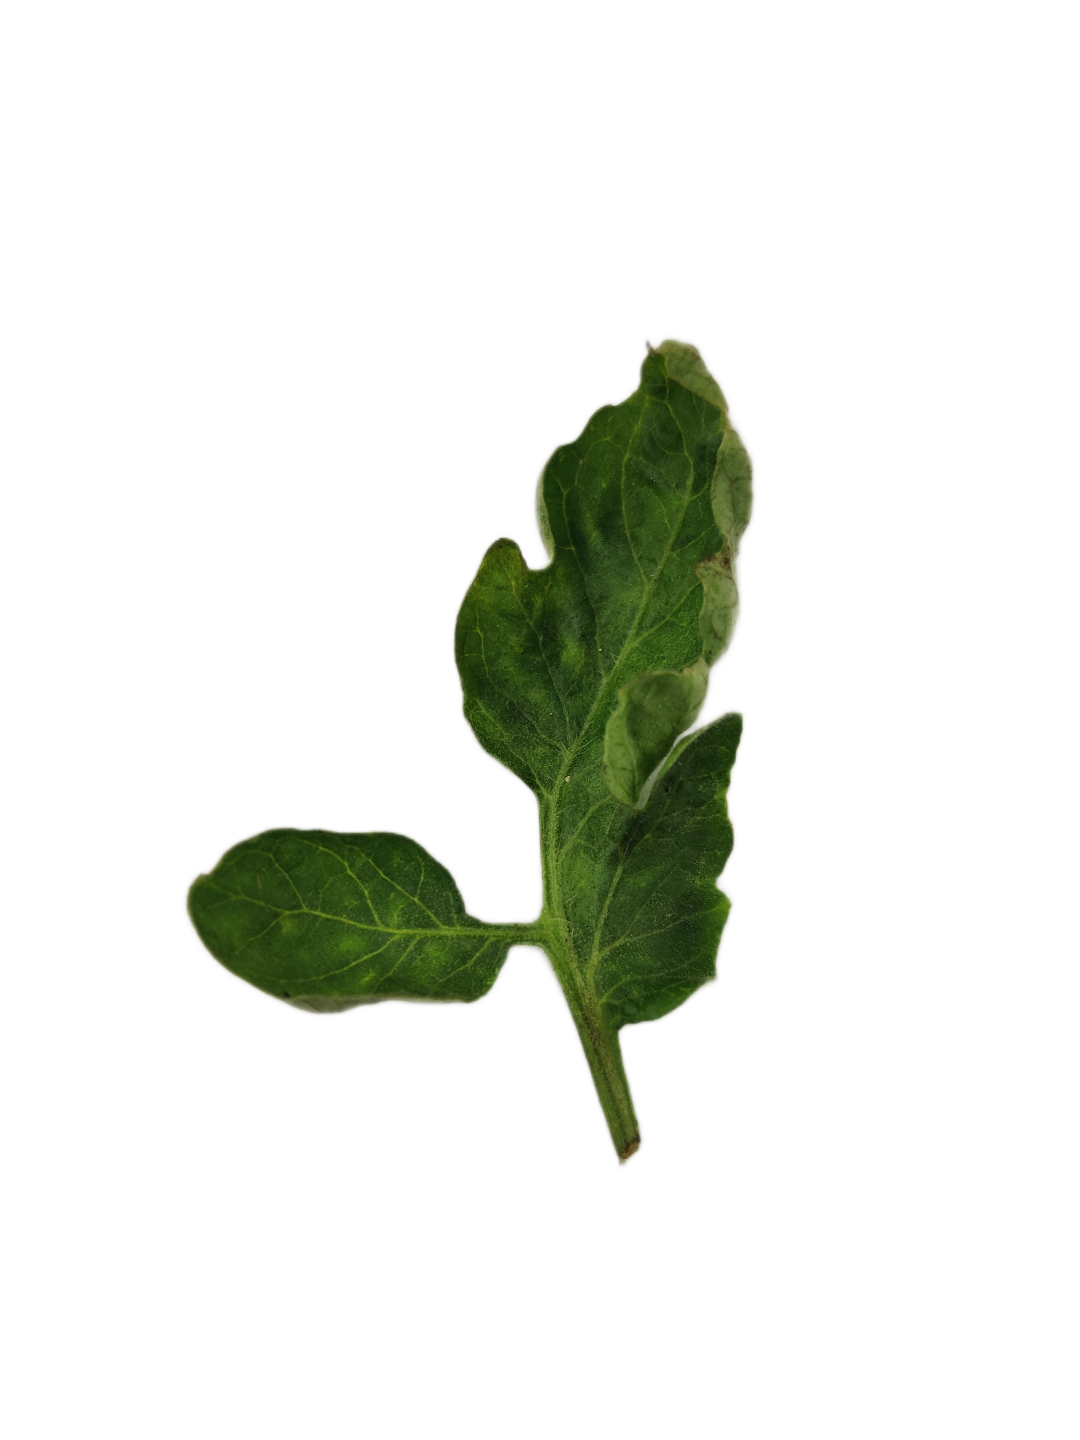
Crop: Tomato
Label: Mosaic